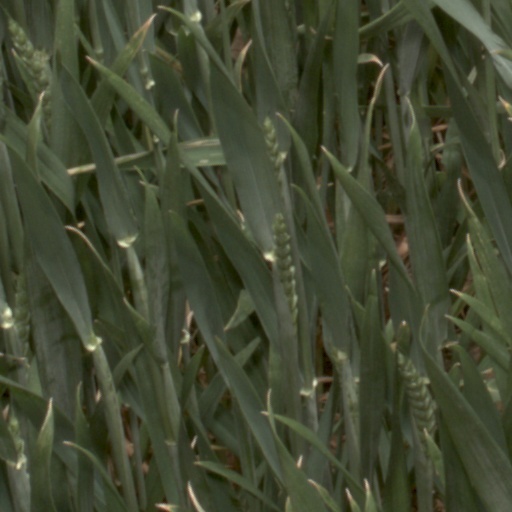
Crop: wheat